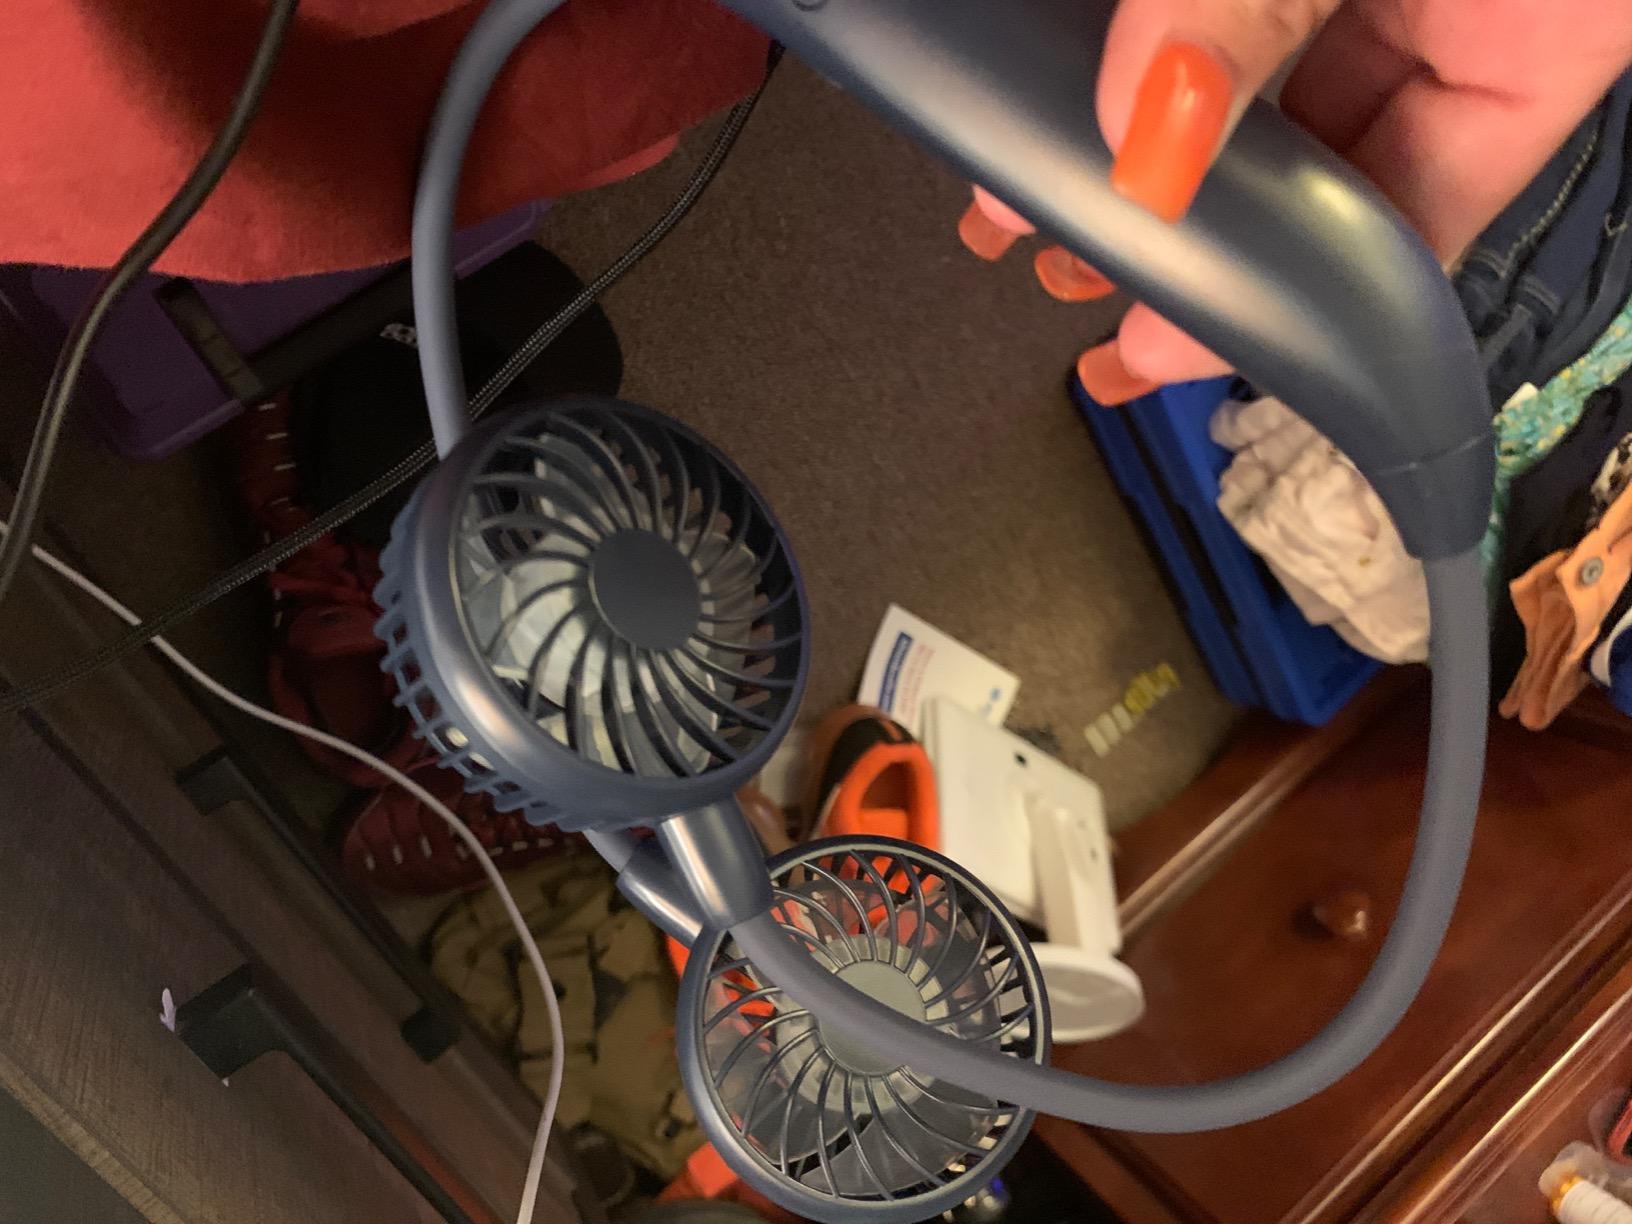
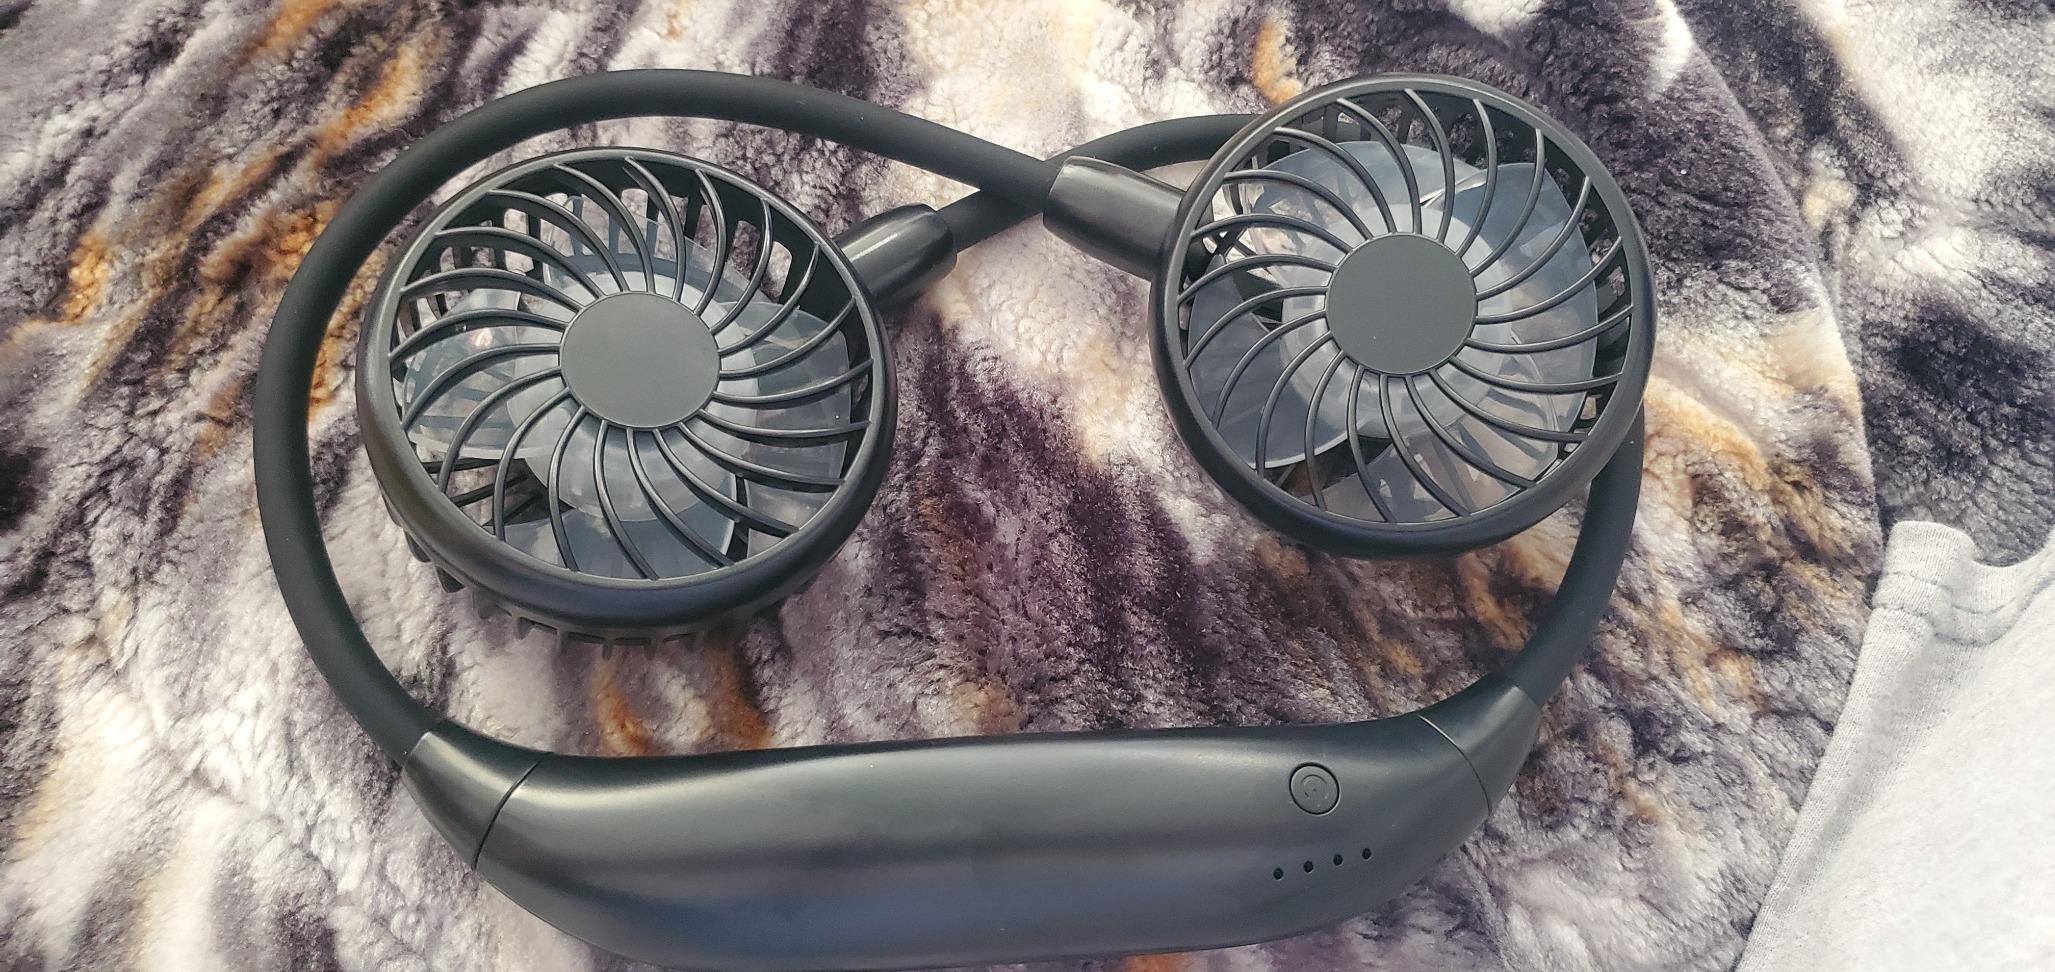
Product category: fan
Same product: no